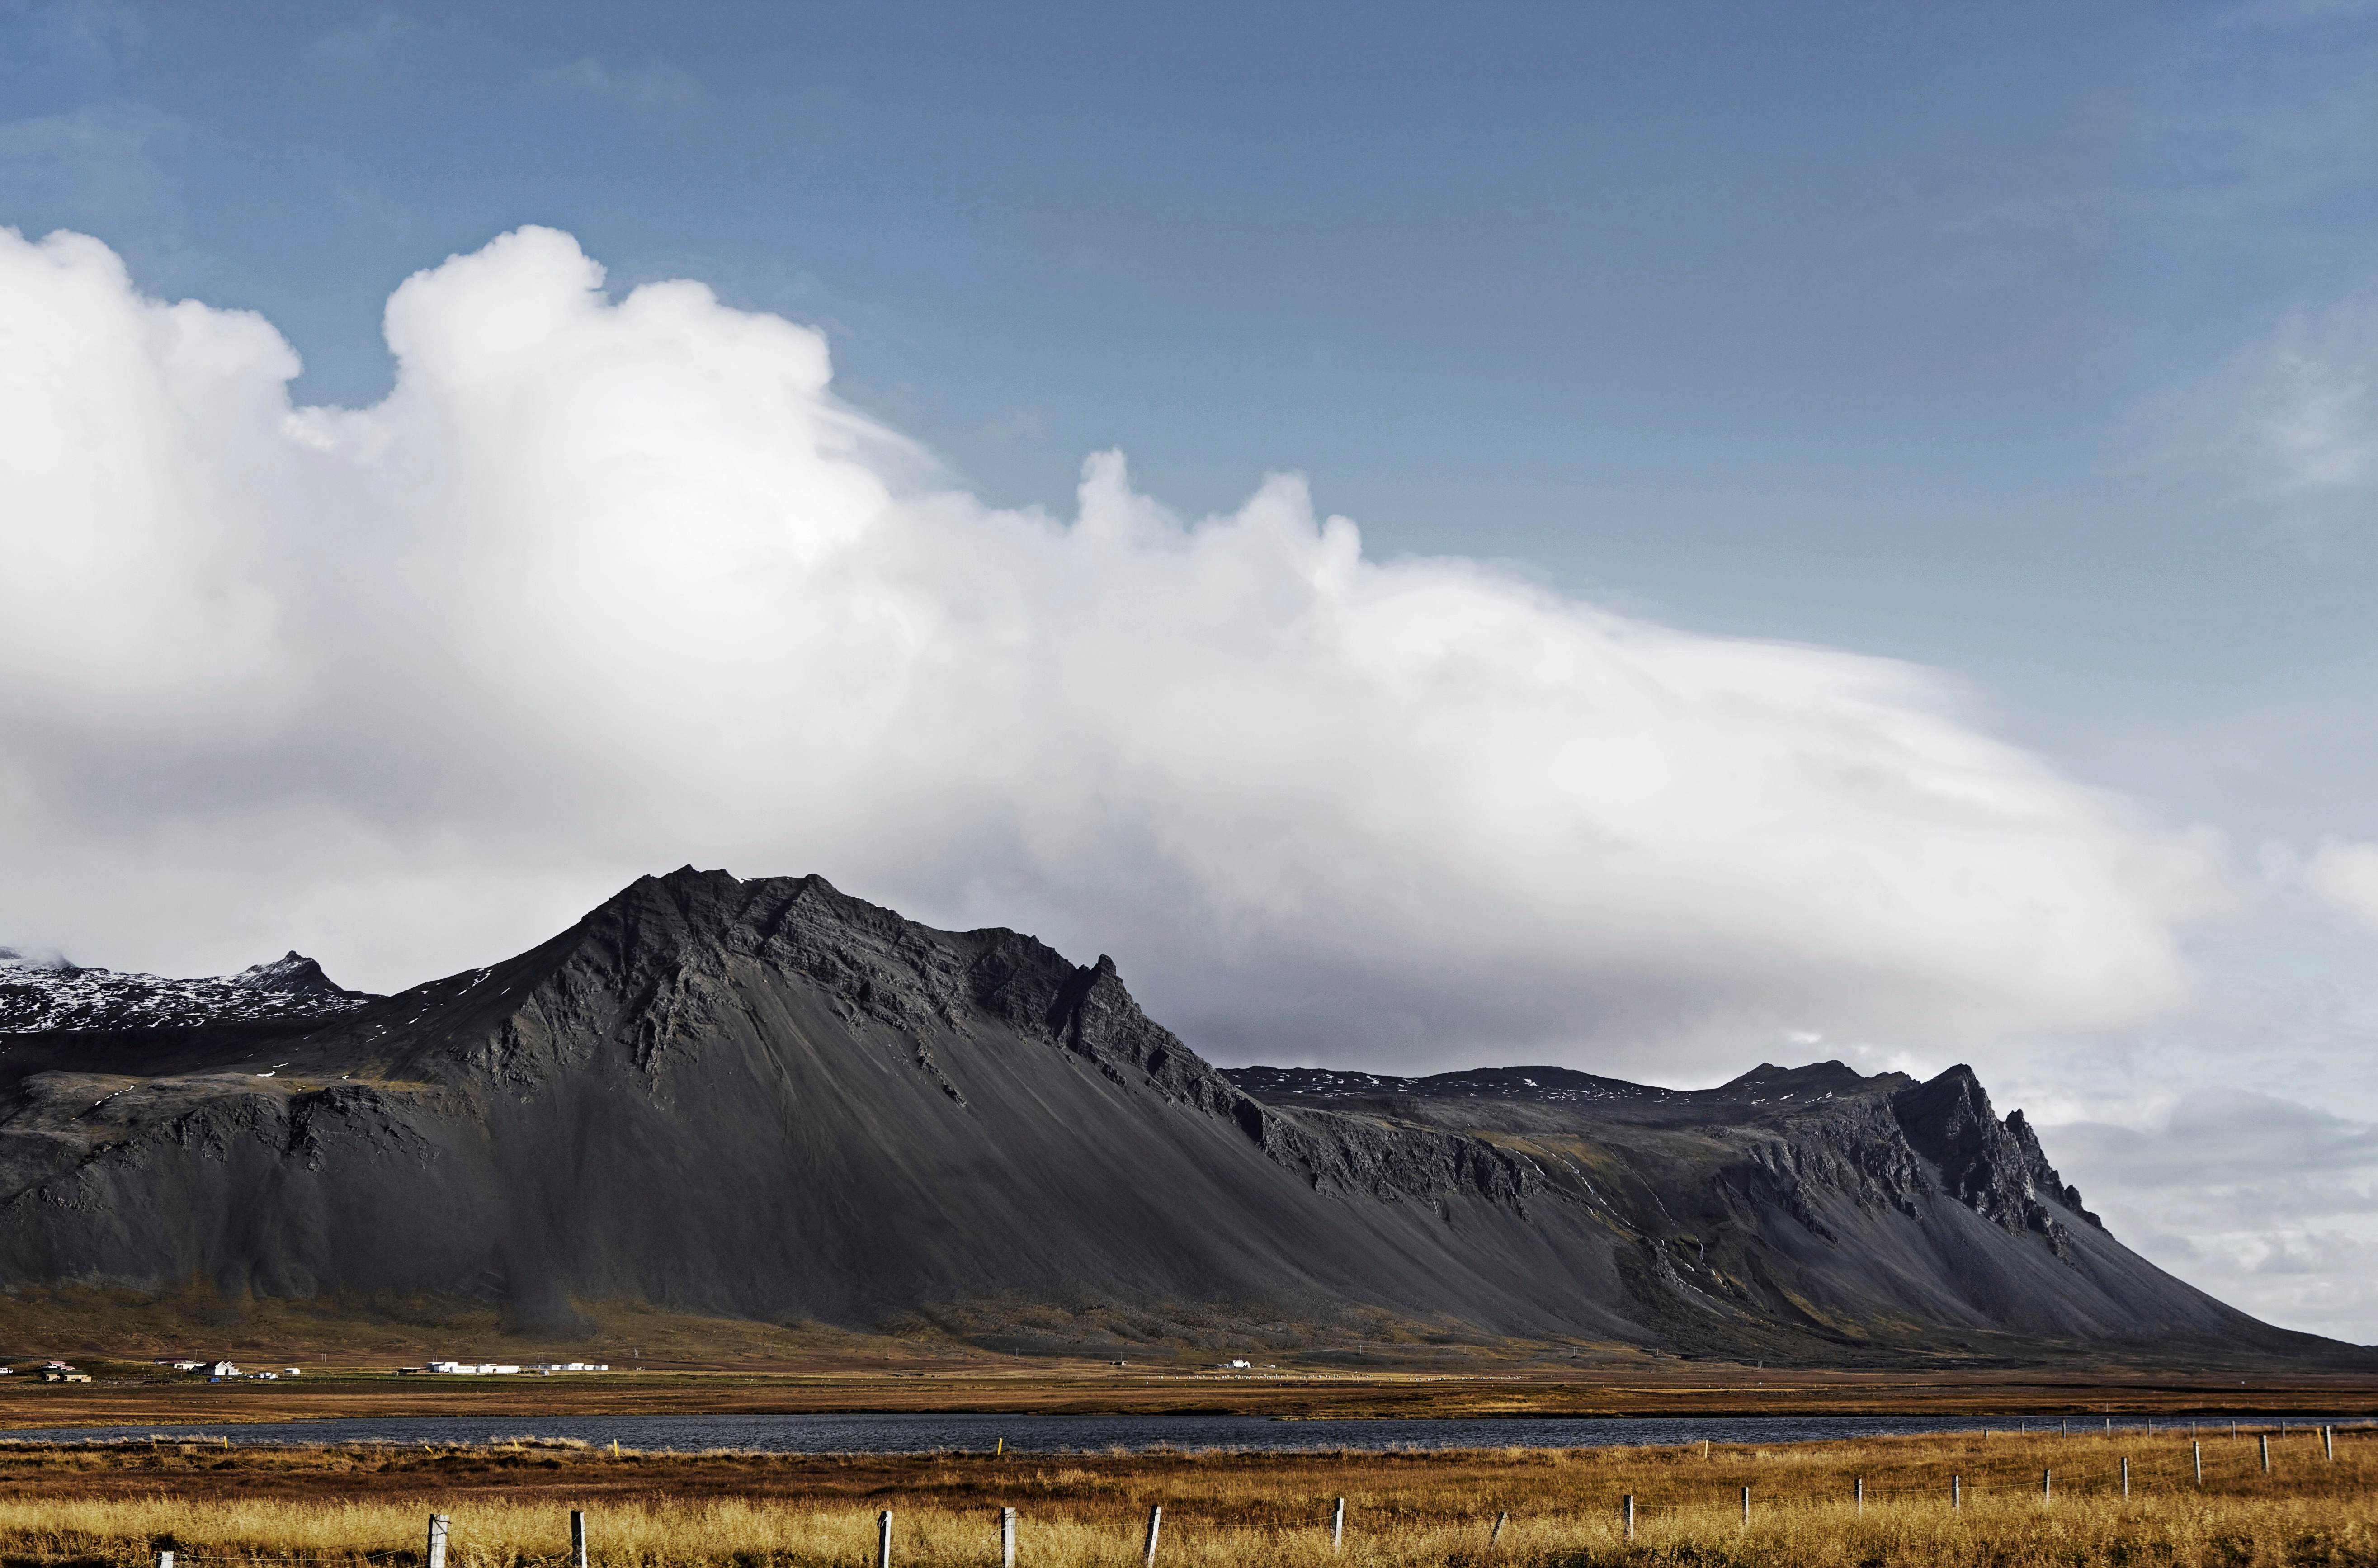
landscape, horizon, wilderness, mountain, snow, cloud, sky, hill, mountain range, ridge, plain, plateau, fell, loch, landform, geographical feature, atmospheric phenomenon, mountainous landforms